Republic of Molossia

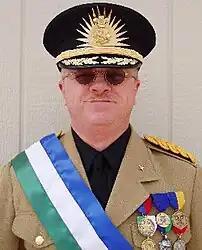
Kevin Baugh, President of the Republic of Molossia.

Molossia started as a teenage dream of Kevin Baugh, and began as the Kingdom of Molossia in 1998, when he bought the land in Nevada. Baugh has claimed that he based the idea of Molossia on the film "The Mouse That Roared", and also claims influence from his time in the military. Earlier it was known as the Grand Republic of Vuldstein, where Kevin Baugh was the Prime Minister and his friend, James Speilman, was declared King James I. It went through several government and name changes, including the People's Democratic Republic of Molossia (Communist), Kingdom of Zaria and the United Provinces of Utopia.